Mannheim–Saarbrücken railway

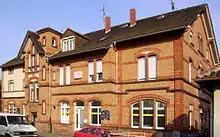
Ludwigshafen-Rheingönheim station

"Ludwigshafen-Rheingönheim" station lies in the west of the Ludwigshafen district of Rheingönheim and was built around 1870. Originally it was called "Rheingönheim". It received a new entrance building in connection with the quadruplication of the main railway between Schifferstadt and Ludwigshafen. Deutsche Reichsbahn renamed it "Ludwigshafen-Rheingönheim" after the incorporation of the town into Ludwigshafen on 15 May 1939. Since the commissioning of the new Ludwigshafen Hauptbahnhof in 1969, the station has administered as a part of that station. The handling of freight at the station was at one time carried out with the help of an MB-Trac, which also had wheels for running on rail tracks. A siding opened at the end of 2010 connects to the premises of a local company. This was the first new connection to be built for decades to the Mannheim–Saarbrücken line.